Surviving My Mother

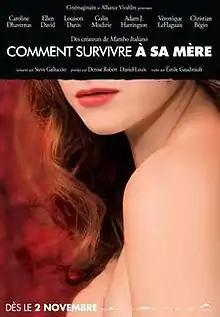

Surviving My Mother is a 2007 Canadian comedy-drama film.